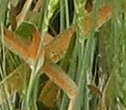
Label: Wheat___Brown_Rust